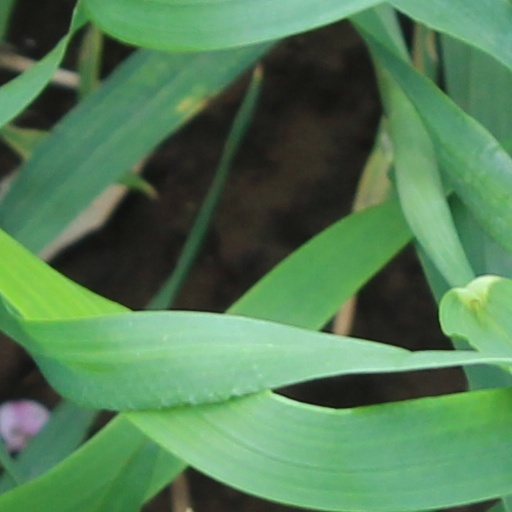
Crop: wheat